Teatro da Rua dos Condes

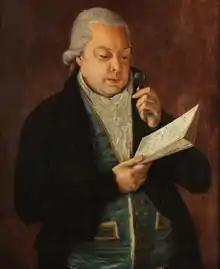
was responsible for restoring the theatre building in 1803

The 1755 Lisbon earthquake on November 1 of that year, which destroyed much of Lisbon, certainly shook the "Teatro da Rua dos Condes", but it may not have been completely destroyed because, by 1759, it had already re-opened and, under Agostinho da Silva, was again the main theatre for Italian opera, remaining as such until the opening of the "Teatro Nacional de São Carlos" in 1793.